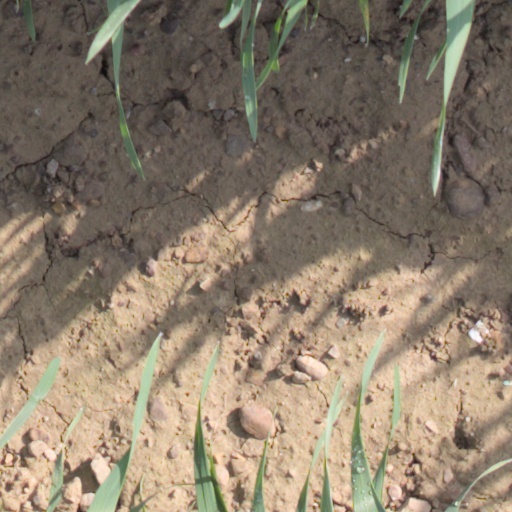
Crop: wheat